Egg rolling

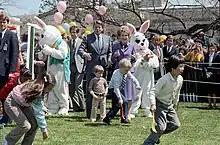
The Reagans at the 1982 White House Easter egg roll

In the United States, the Easter Egg Roll is held on the White House South Lawn each Easter Monday for children (age 13 and younger) and their parents. It is hosted by the president of the United States and the first lady of the United States.